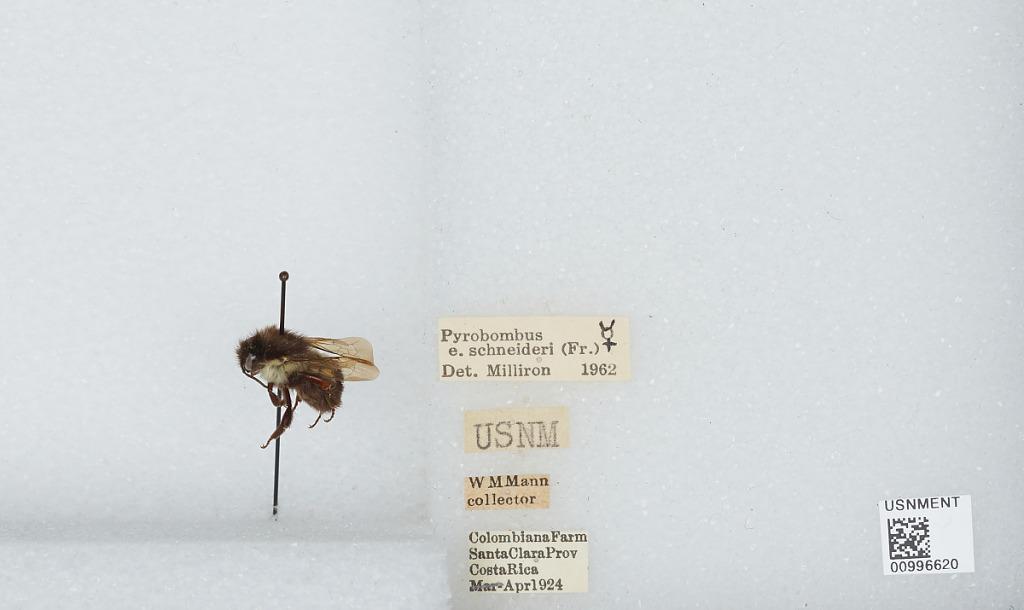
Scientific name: Bombus (Pyrobombus) ephippiatus (Say)
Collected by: W. Mann
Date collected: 1924-3-
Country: Costa Rica
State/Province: Alajuela
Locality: Santa Clara, Colombiana Farm
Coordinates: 10.4708, -84.6156
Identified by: Milliron